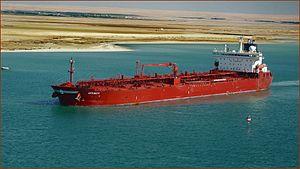
Le secteur de l'énergie en Égypte est marqué notamment par le gaz naturel et le pétrole, mais aussi par la production hydroélectrique du Haut barrage d'Assouan, par le projet de centrale nucléaire d'El-Dabaa et par le développement récent des énergies éolienne et solaire.